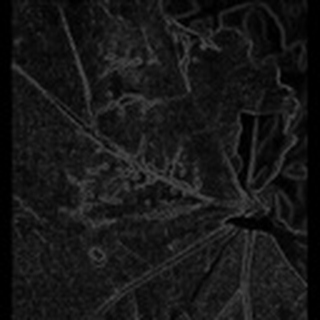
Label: cotton_bacterial_blight